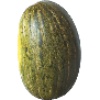
Label: melon_piel_de_sapo